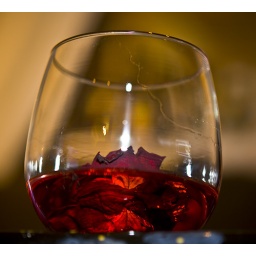
rose in glass